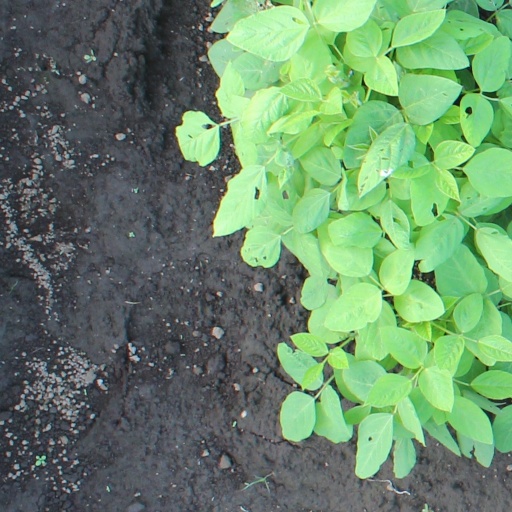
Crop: soybean